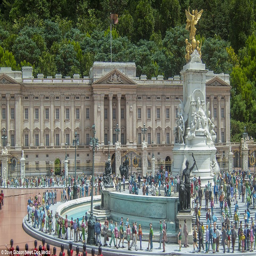
tourists can see the world 's most iconic sights - without paying a high price for numerous flights